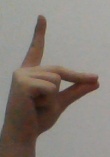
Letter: ta